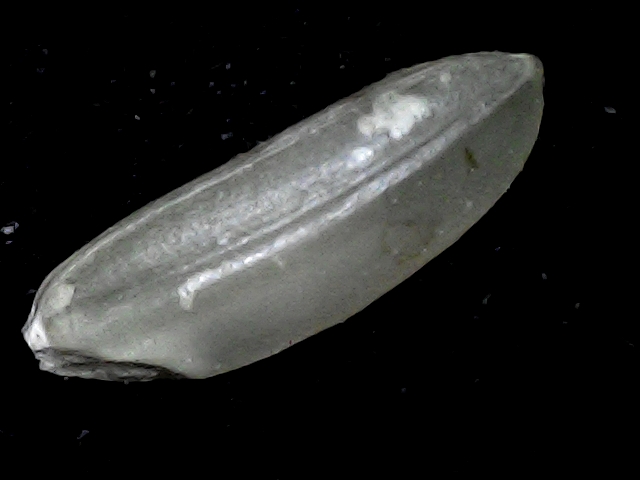
Rice variety: BD72